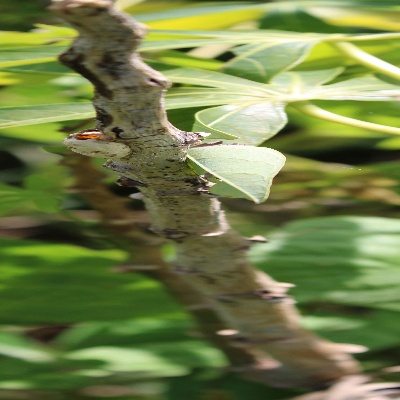
Crop: Cassava
Condition: bacterial blight